Essen-Kupferdreh station

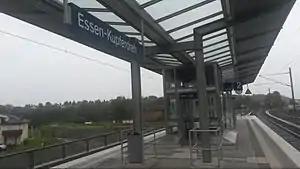

Essen-Kupferdreh station is located in the district of Kupferdreh of the city of Essen in the German state of North Rhine-Westphalia. It is on the Wuppertal-Vohwinkel–Essen-Überruhr line and is classified by Deutsche Bahn as a category 5 station. It was built between 1969 and 1979, replacing the nearby Old Kupferdreh station. In the 2010–12 period, the track near the station was elevated and the side platforms were replaced by an island platform.